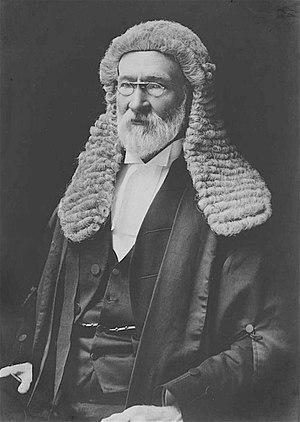
Sir Walter Samuel Griffith était un homme politique australien, qui fut premier ministre du Queensland, le premier président de la Haute Cour et le principal auteur de la Constitution de l'Australie.